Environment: real
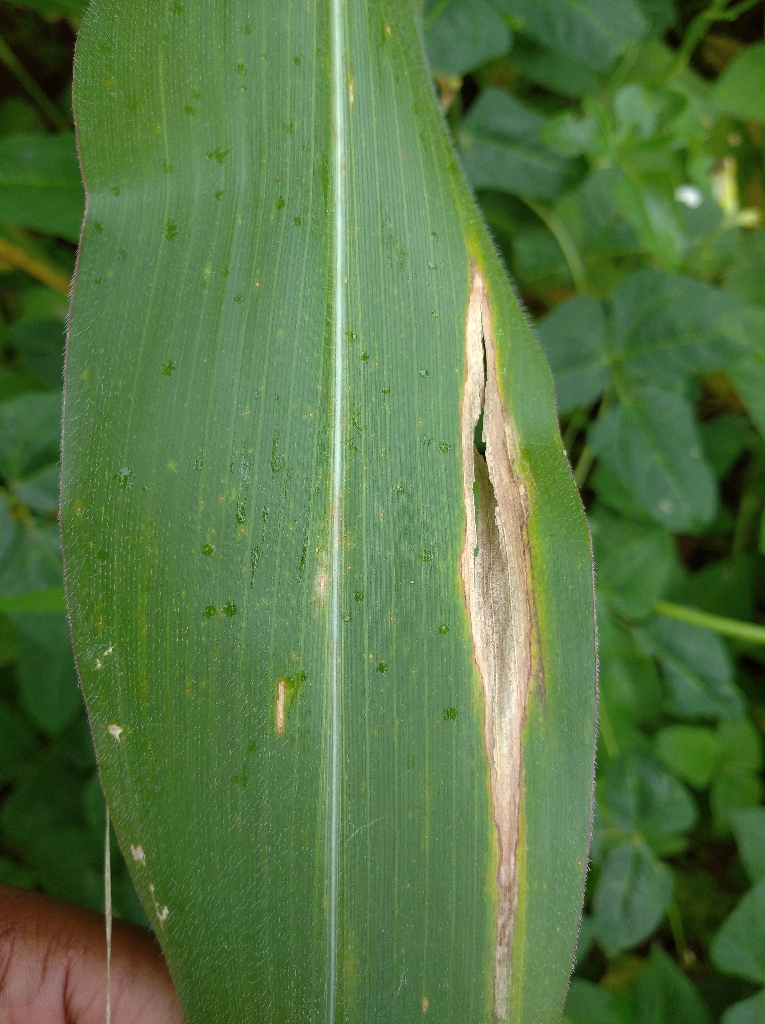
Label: northern_corn_leaf_blight